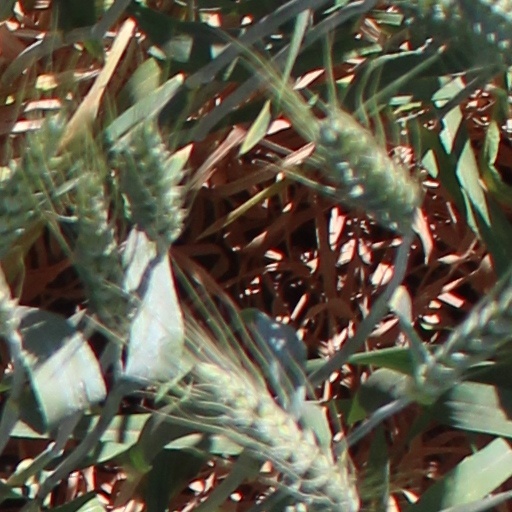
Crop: wheat